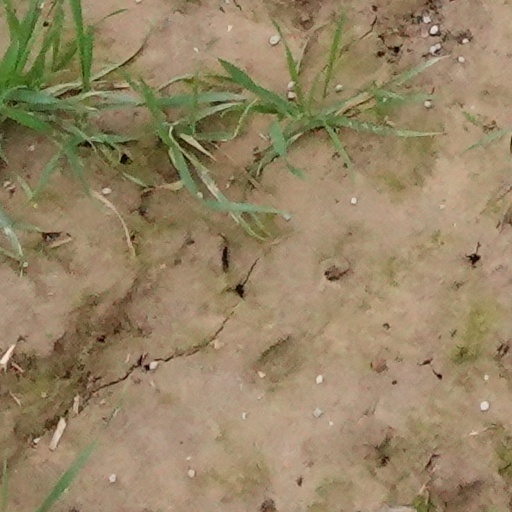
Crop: wheat